Almoravid dynasty

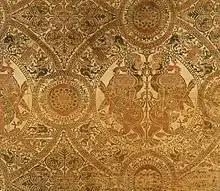
Fragment of the shroud of San Pedro de Osma, early 12th century: the imagery features pairs of lions and harpies, surrounded by men holding griffins

Amira Bennison describes the art of the Almoravid period as influenced by the "integration of several areas into a single political unit and the resultant development of a widespread Andalusi–Maghribi style", as well as the tastes of the Sanhaja rulers as patrons of art. Bennison also challenges Robert Hillenbrand's characterization of the art of al-Andalus and the Maghreb as provincial and peripheral in consideration of Islamic art globally, and of the contributions of the Almoravids as "sparse" as a result of the empire's "puritanical fervour" and "ephemerality."